Virgil of Salzburg

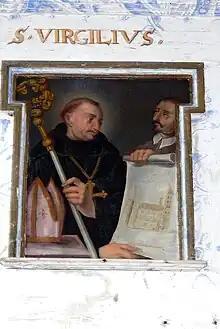

He is venerated as a saint in both the Catholic Church and the Eastern Orthodox Church. In 1233, he was formally canonized by Pope Gregory IX.